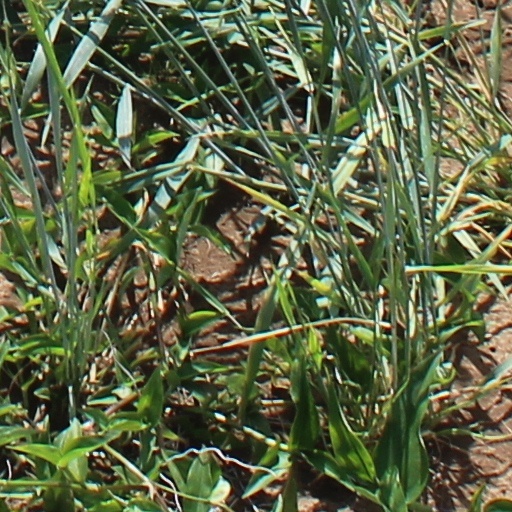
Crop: wheat